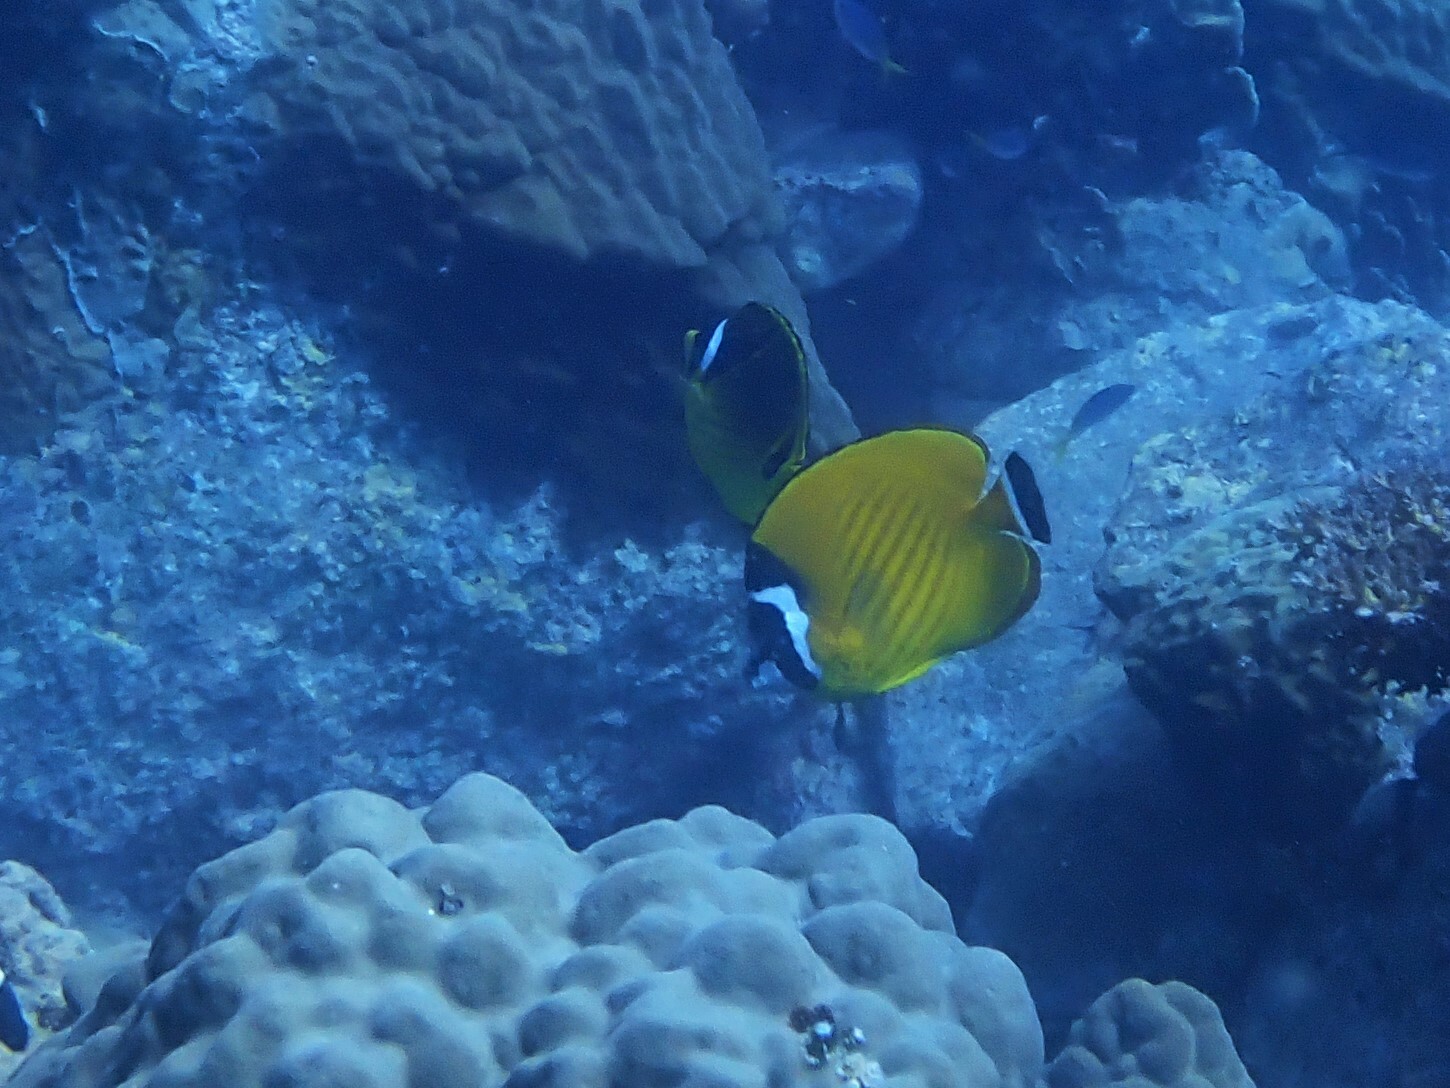
Chaetodon lunula (Raccoon Butterflyfish)